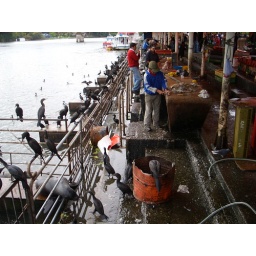
Sea lions and birds looking for food in Valdivia